Rail transport in Argentina

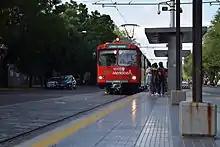
Passengers boarding a Siemens–Duewag U2 in Mendoza.

Although the first electric railway between Retiro and Tigre was inaugurated in 1916, major electrification projects were not adopted. The large size of the country, its long distances and flat topography mean that major electrification does not make much sense economically, although some suburban networks in Buenos Aires Metropolitan Area were electrified. After several decades of the Buenos Aires rail-service being under-funded, there is presently an ongoing modernisation plan so as to provide much needed improvement in services, and the trend is towards electrification of several lines. Similarly, ongoing maintenance and investment has continued on existing electric lines, such as with the $845 million purchase of 705 CSR electric multiple unit cars from China for the Mitre, Sarmiento and Roca lines in 2013.